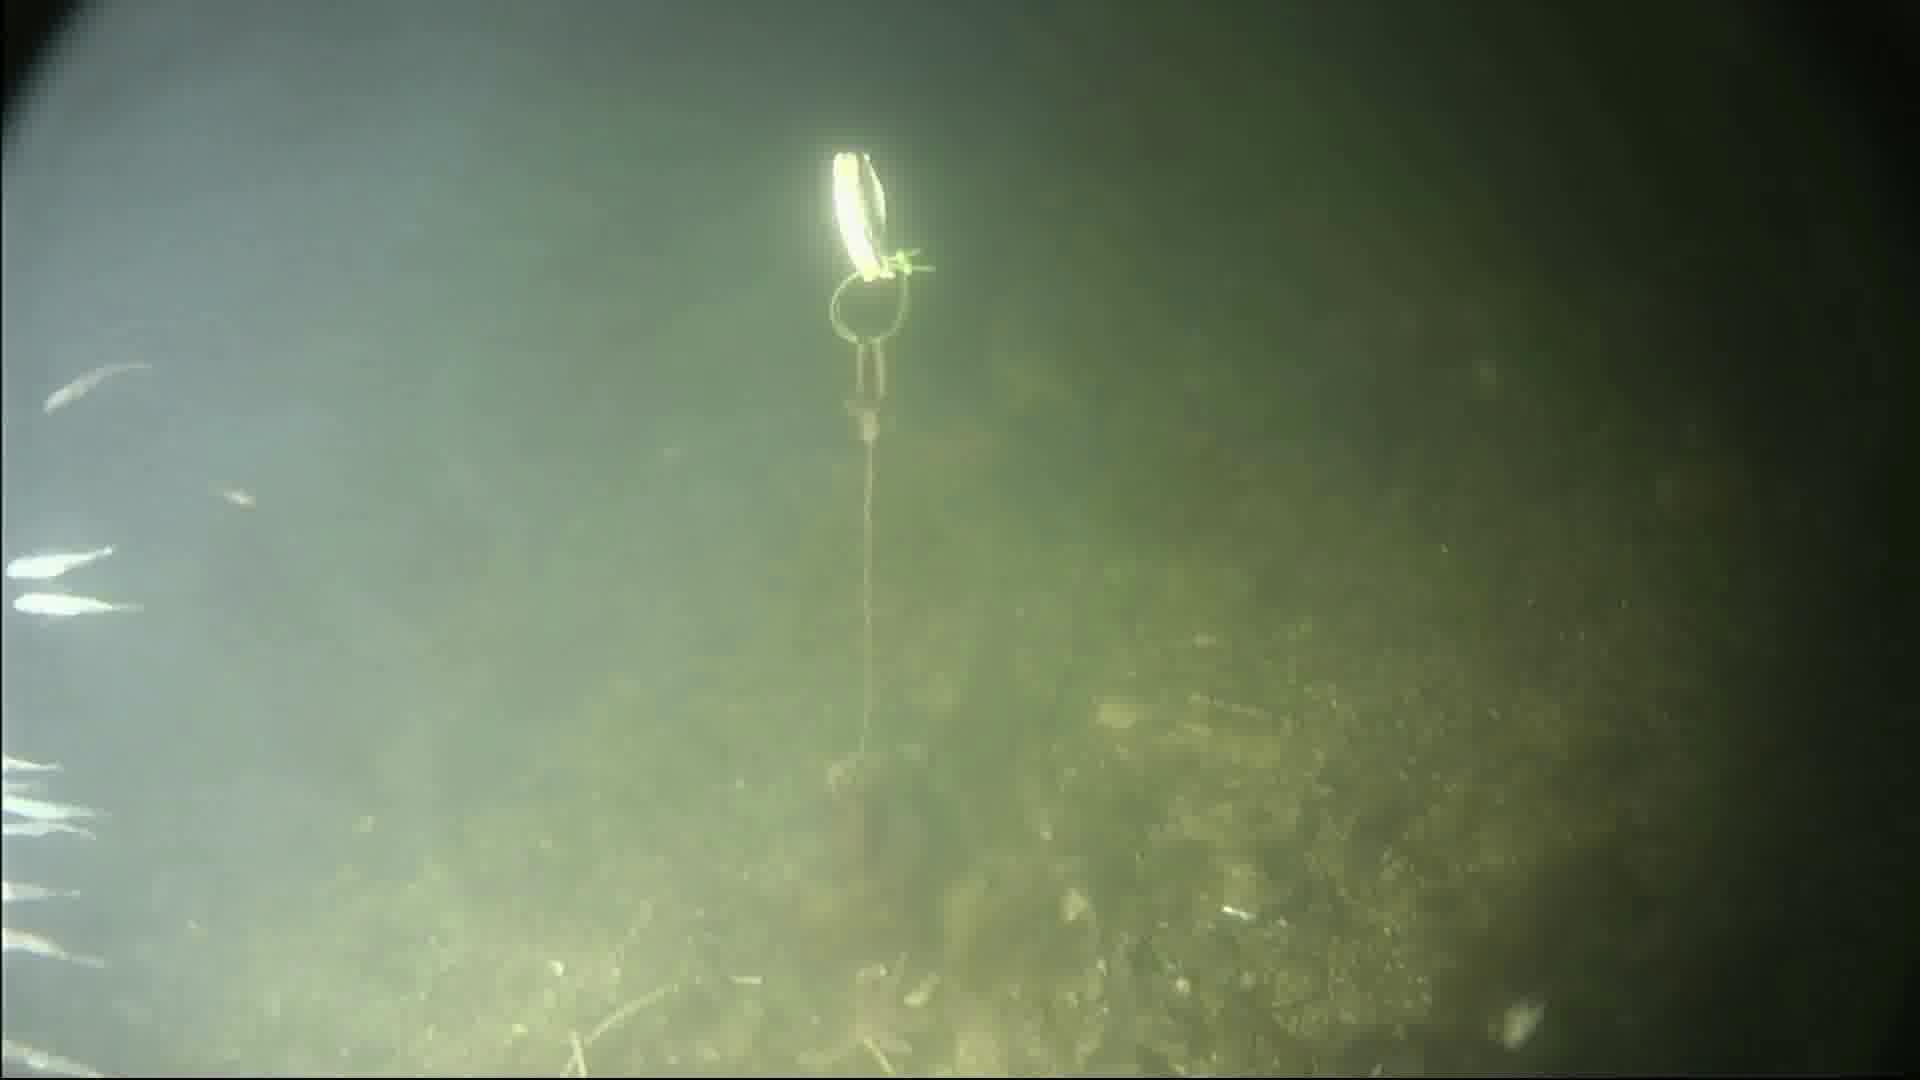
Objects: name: starfish
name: crab
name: small_fish